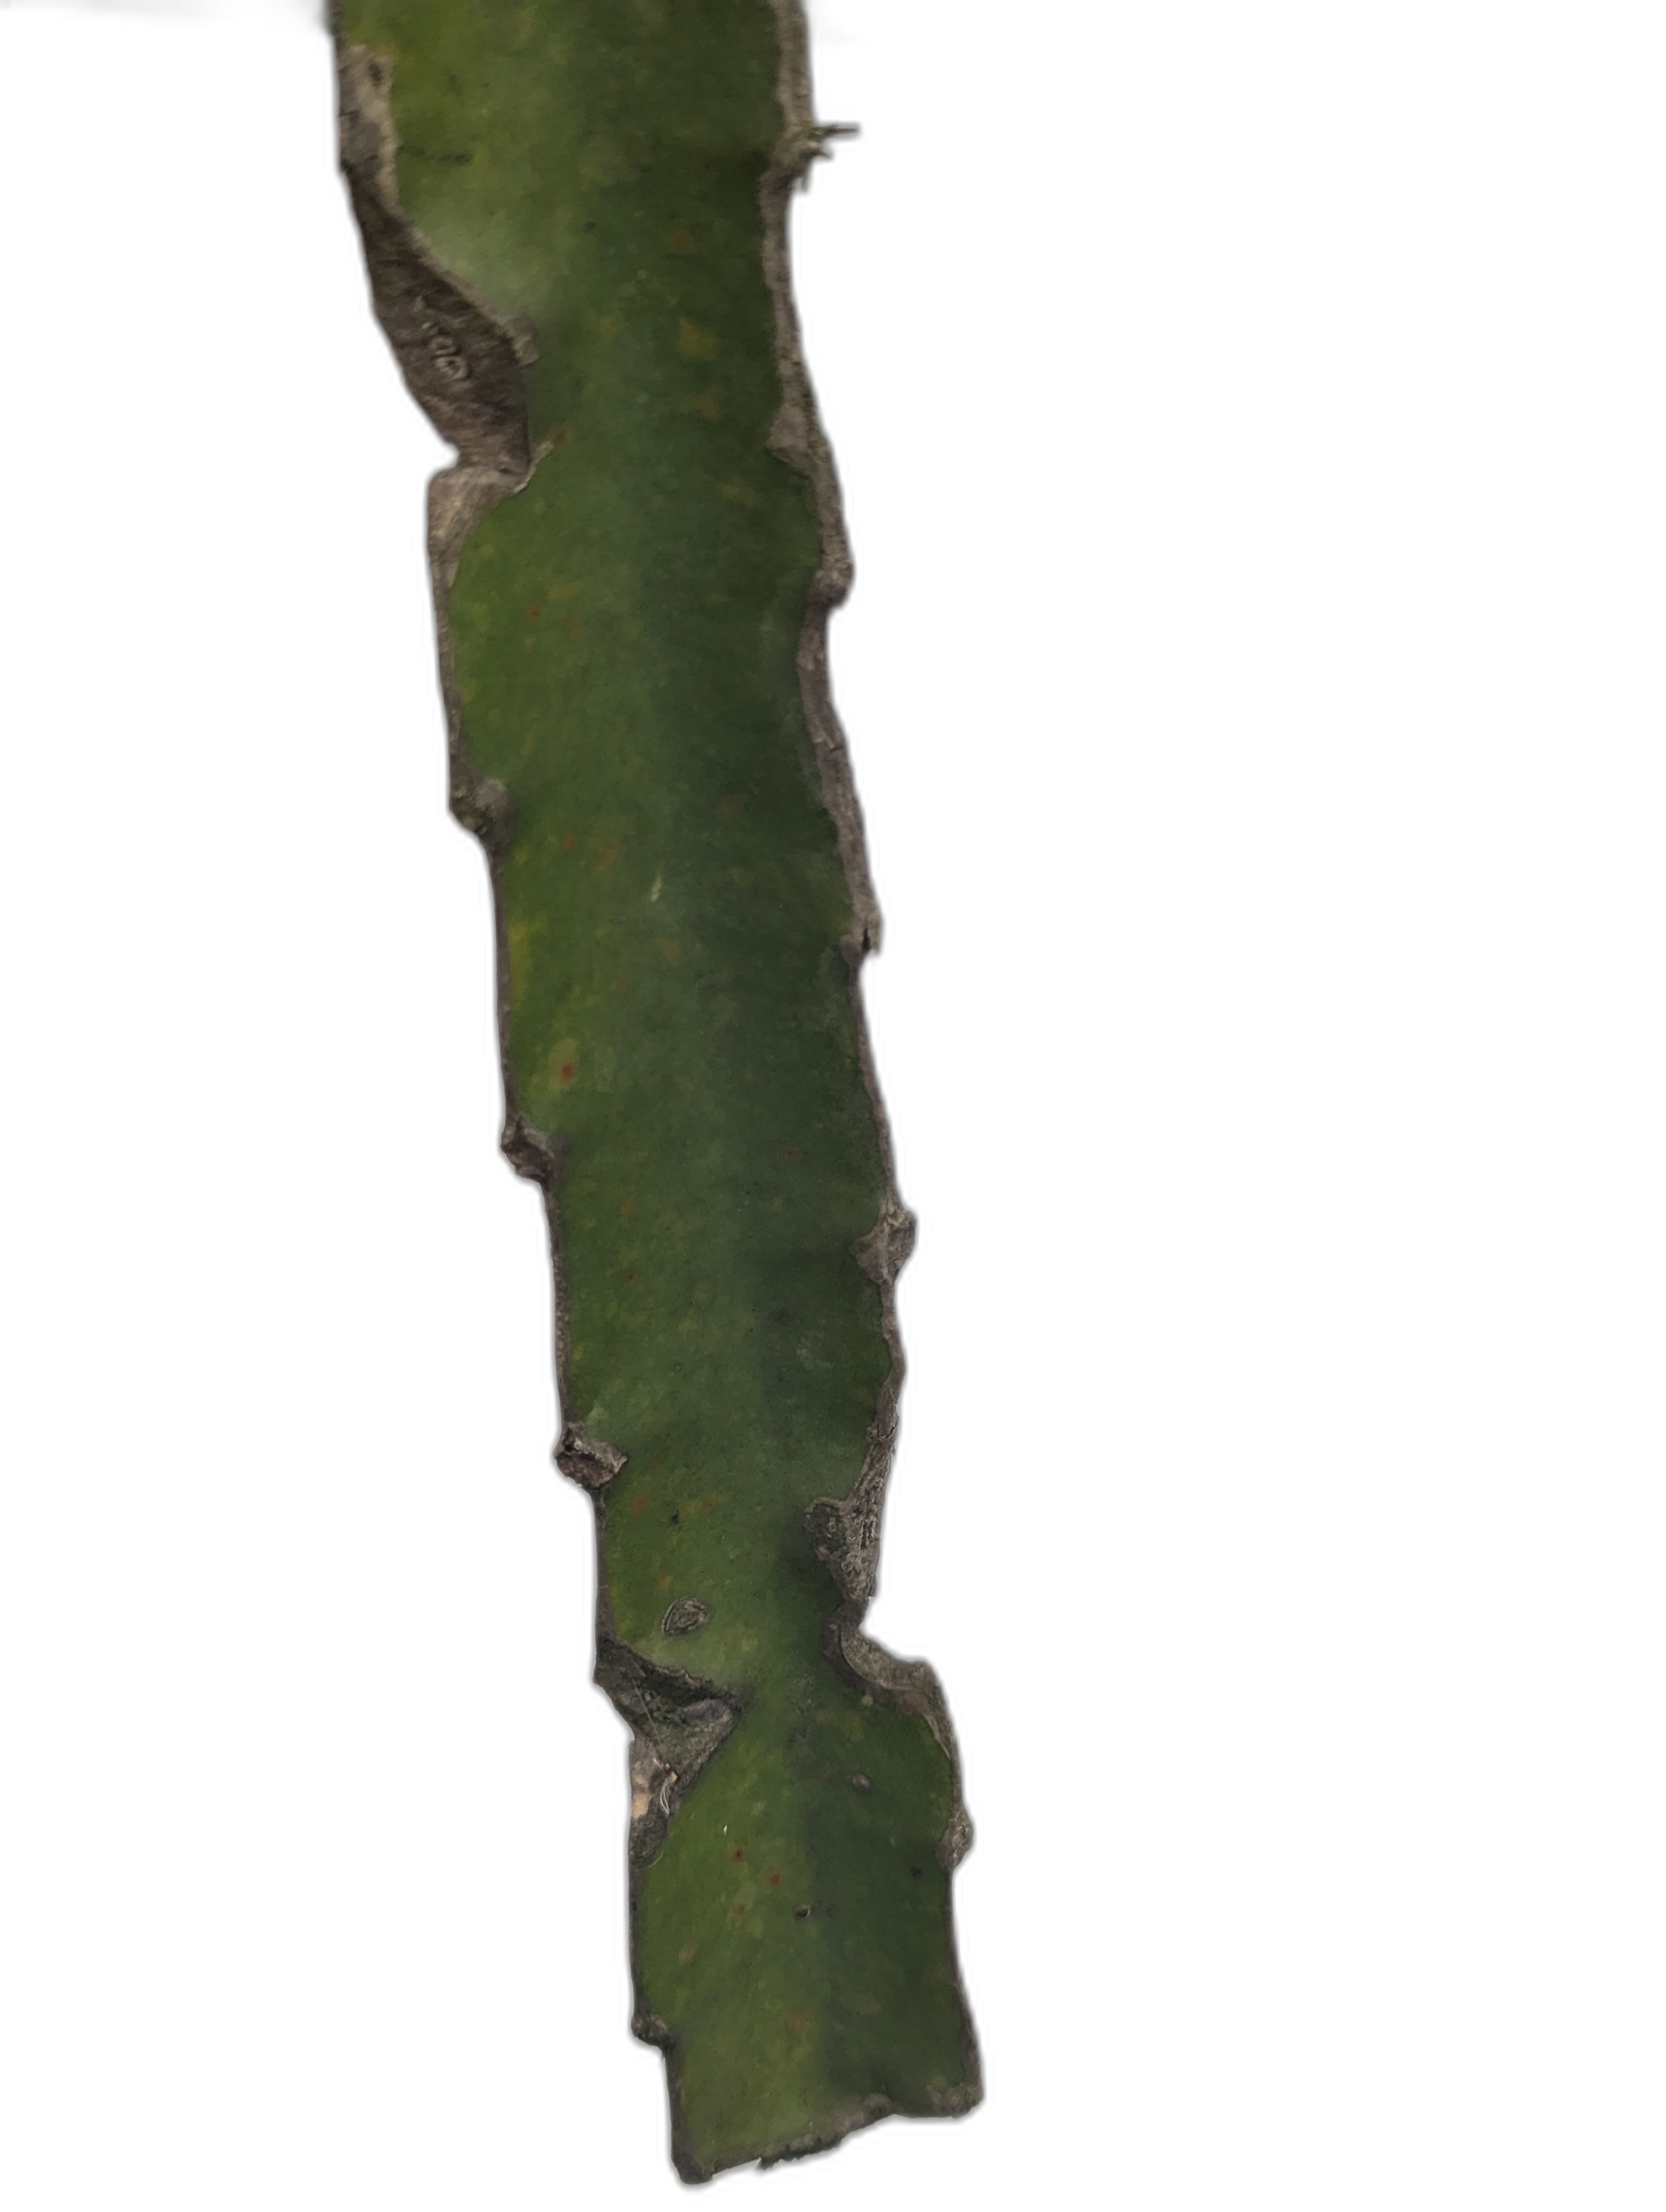
Label: Good leaf